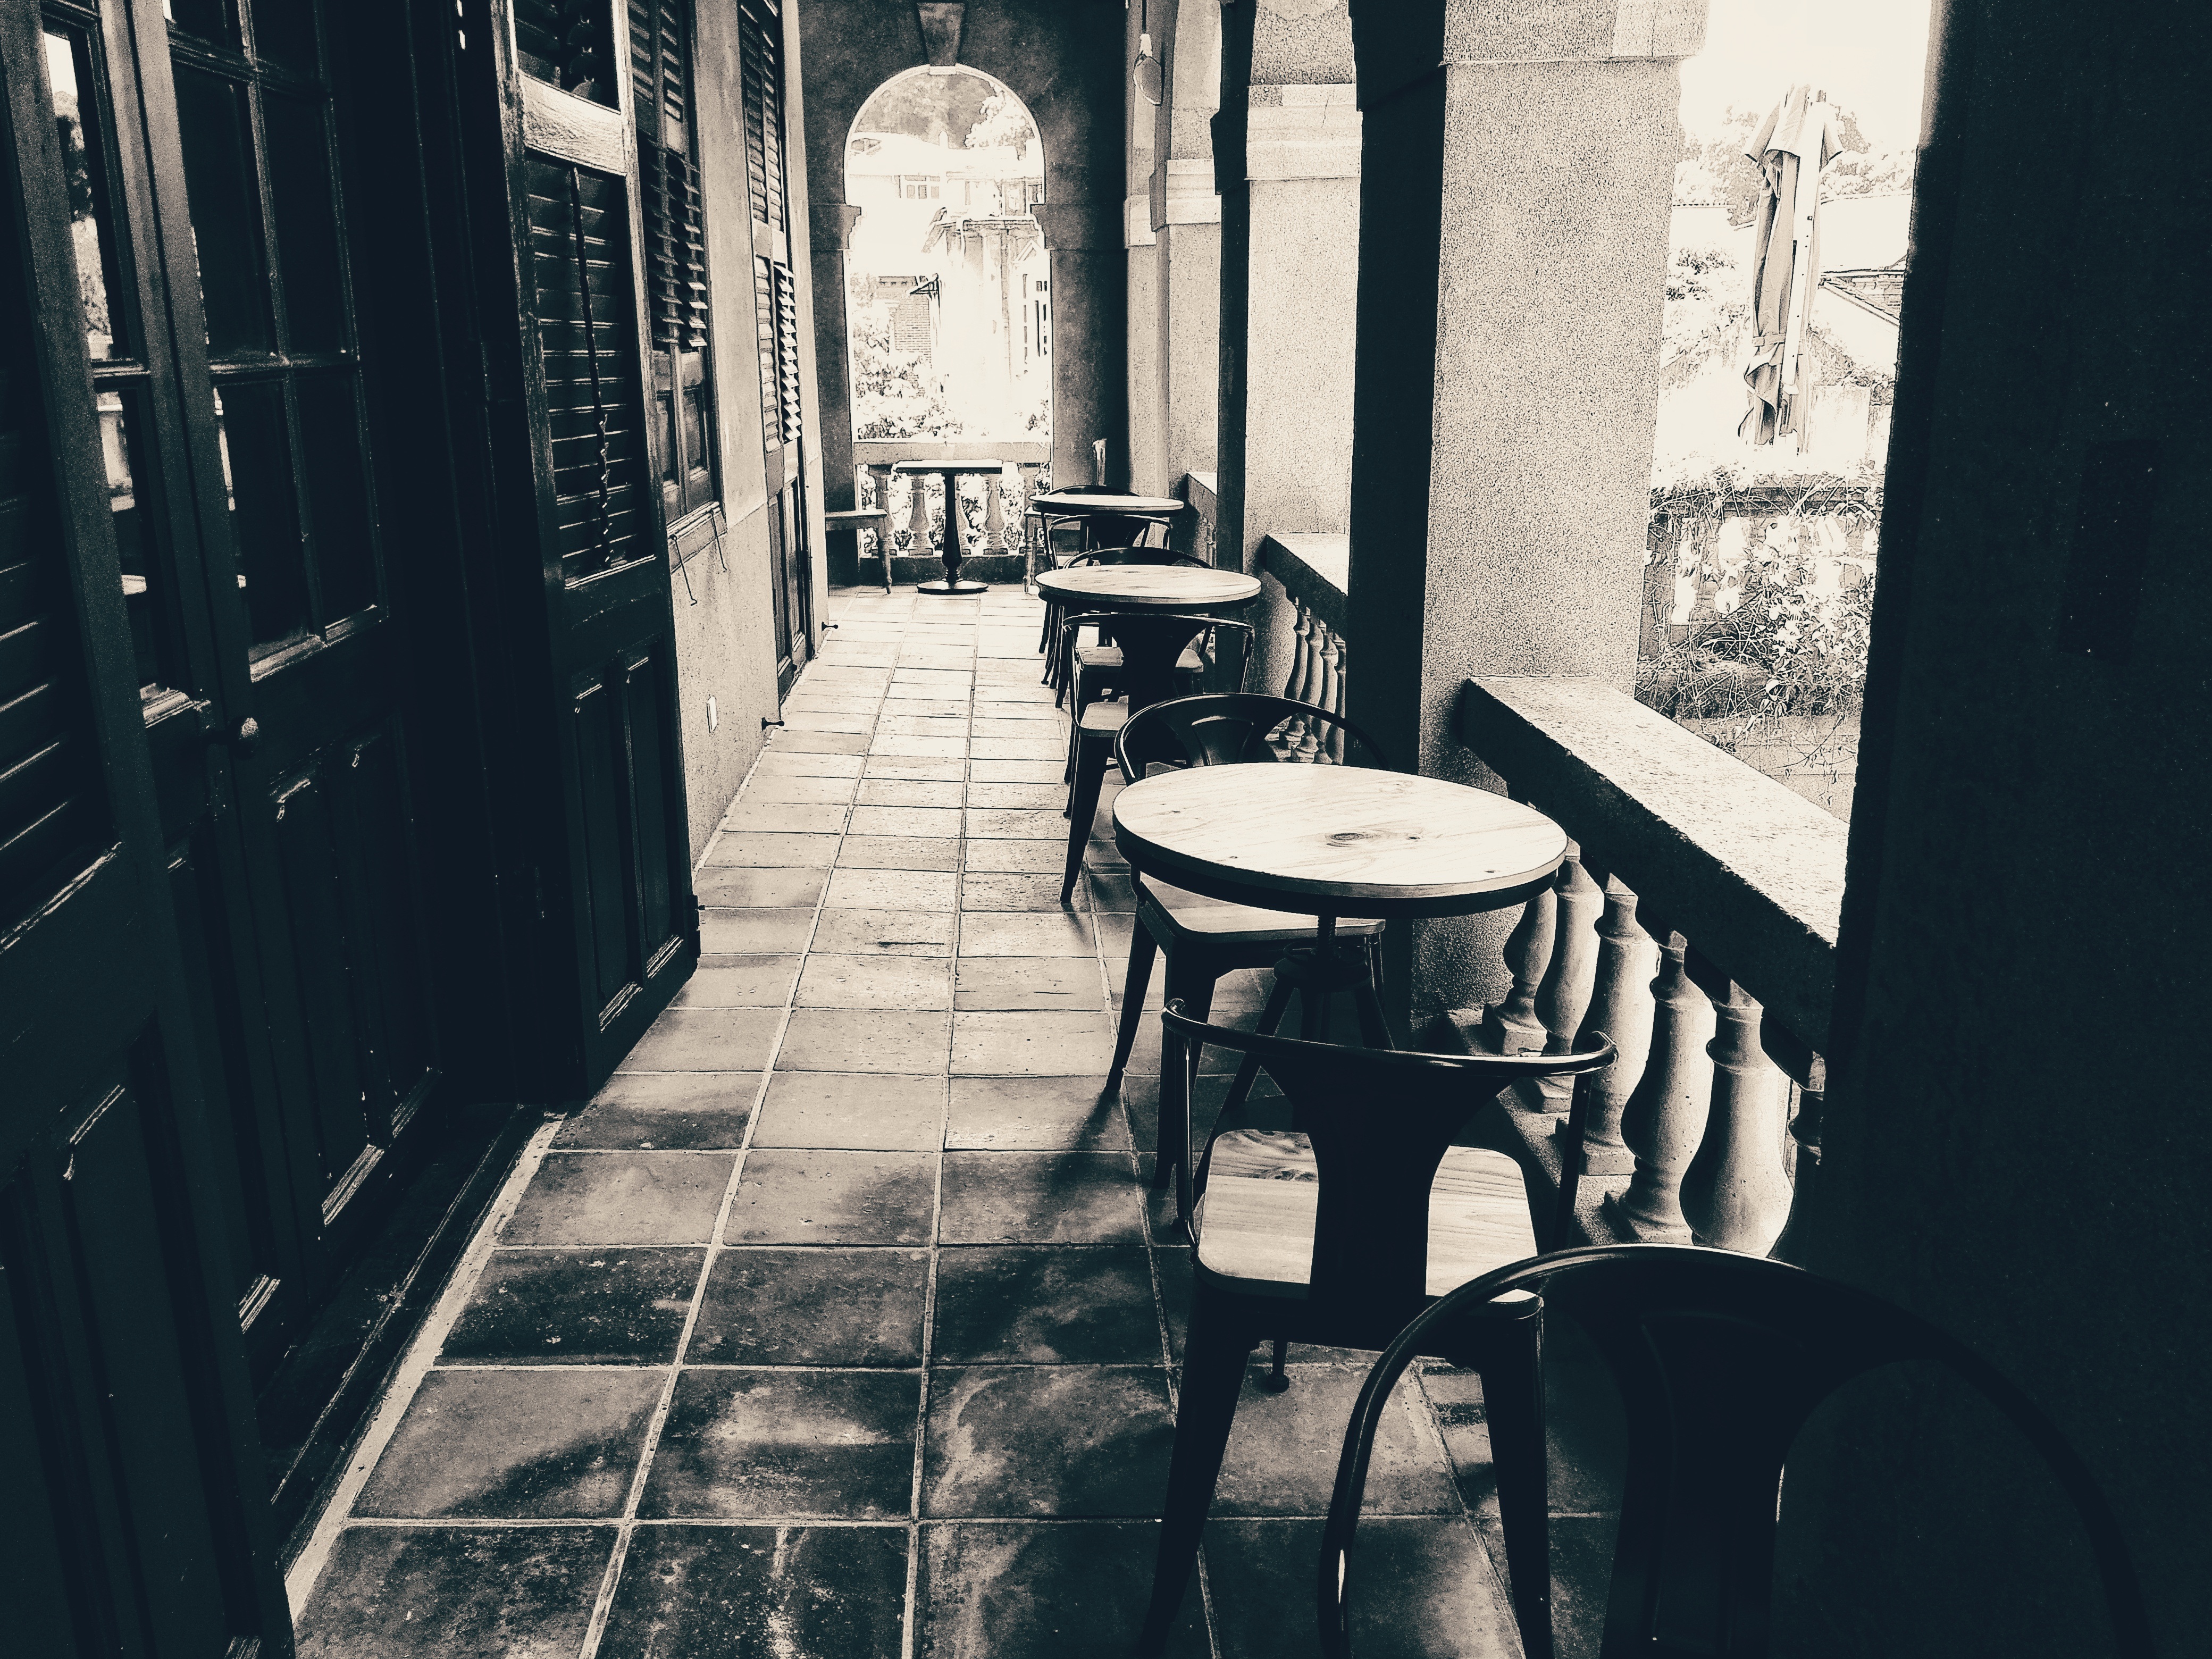
black and white, road, white, street, photography, house, color, blue, black, monochrome, lighting, classical, photograph, image, shape, republic of china, the petty bourgeoisie, monochrome photography